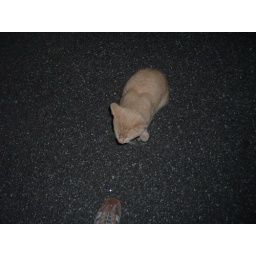
This cat came up to me in a hotel parking lot. She had no sign of a tail at all.